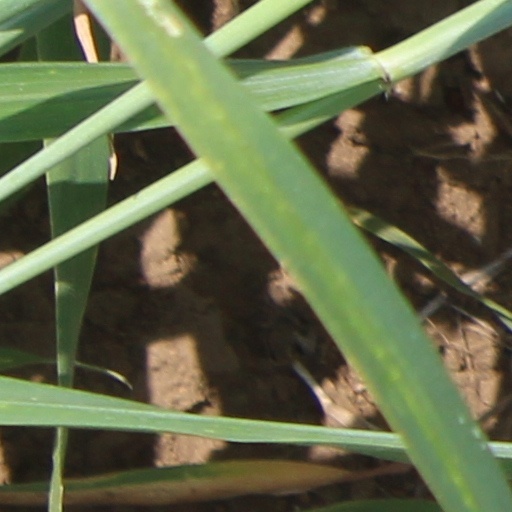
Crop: wheat